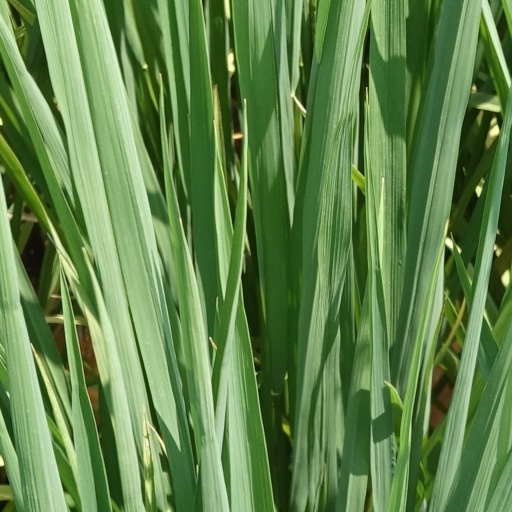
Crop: rice